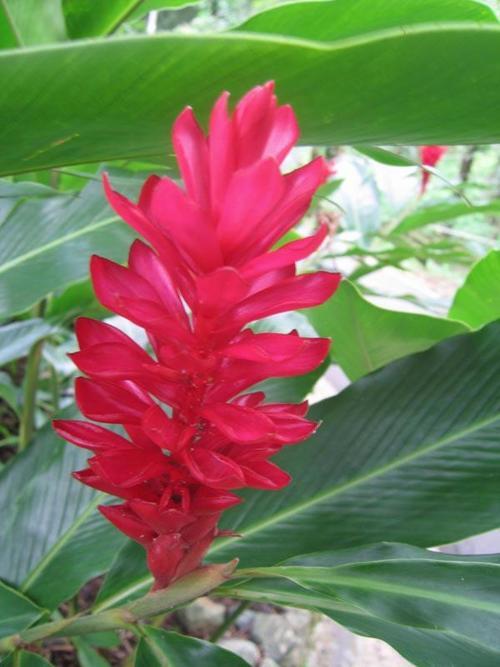
Label: red ginger